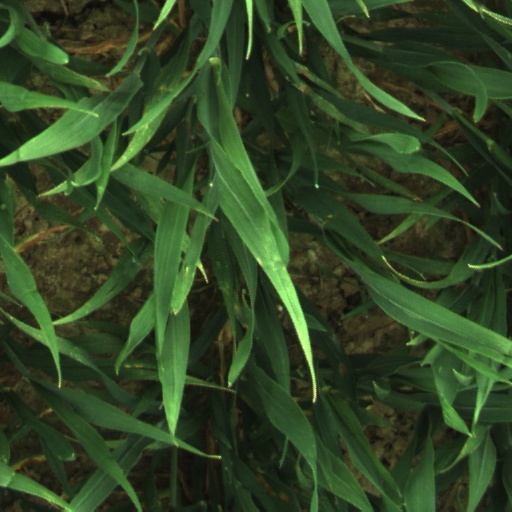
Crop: wheat